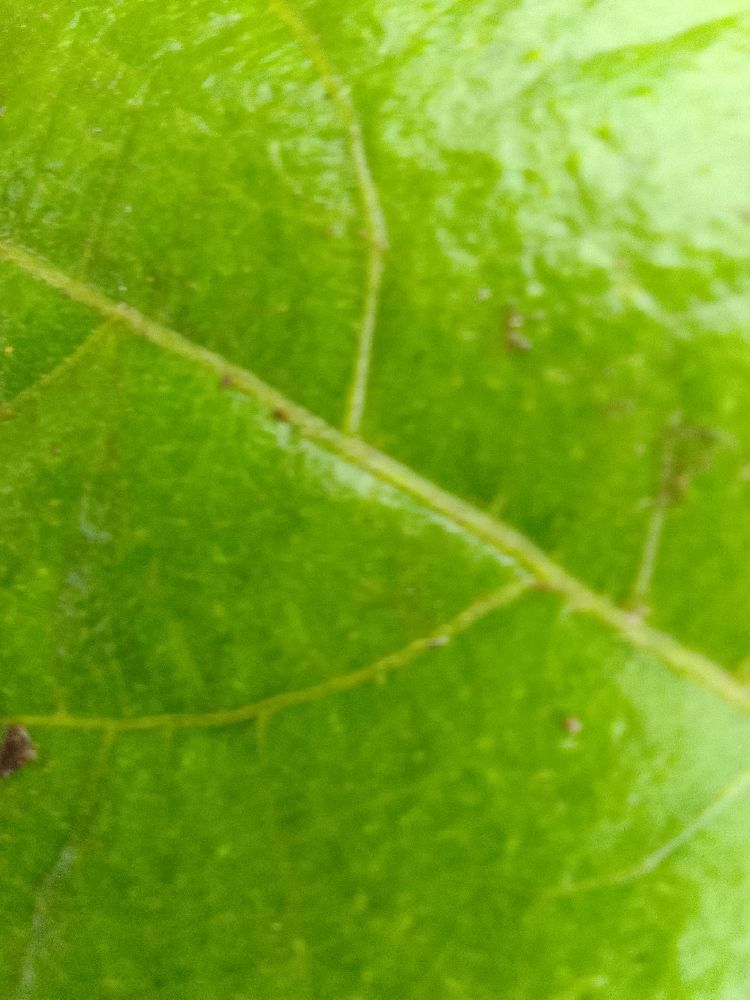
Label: healthy